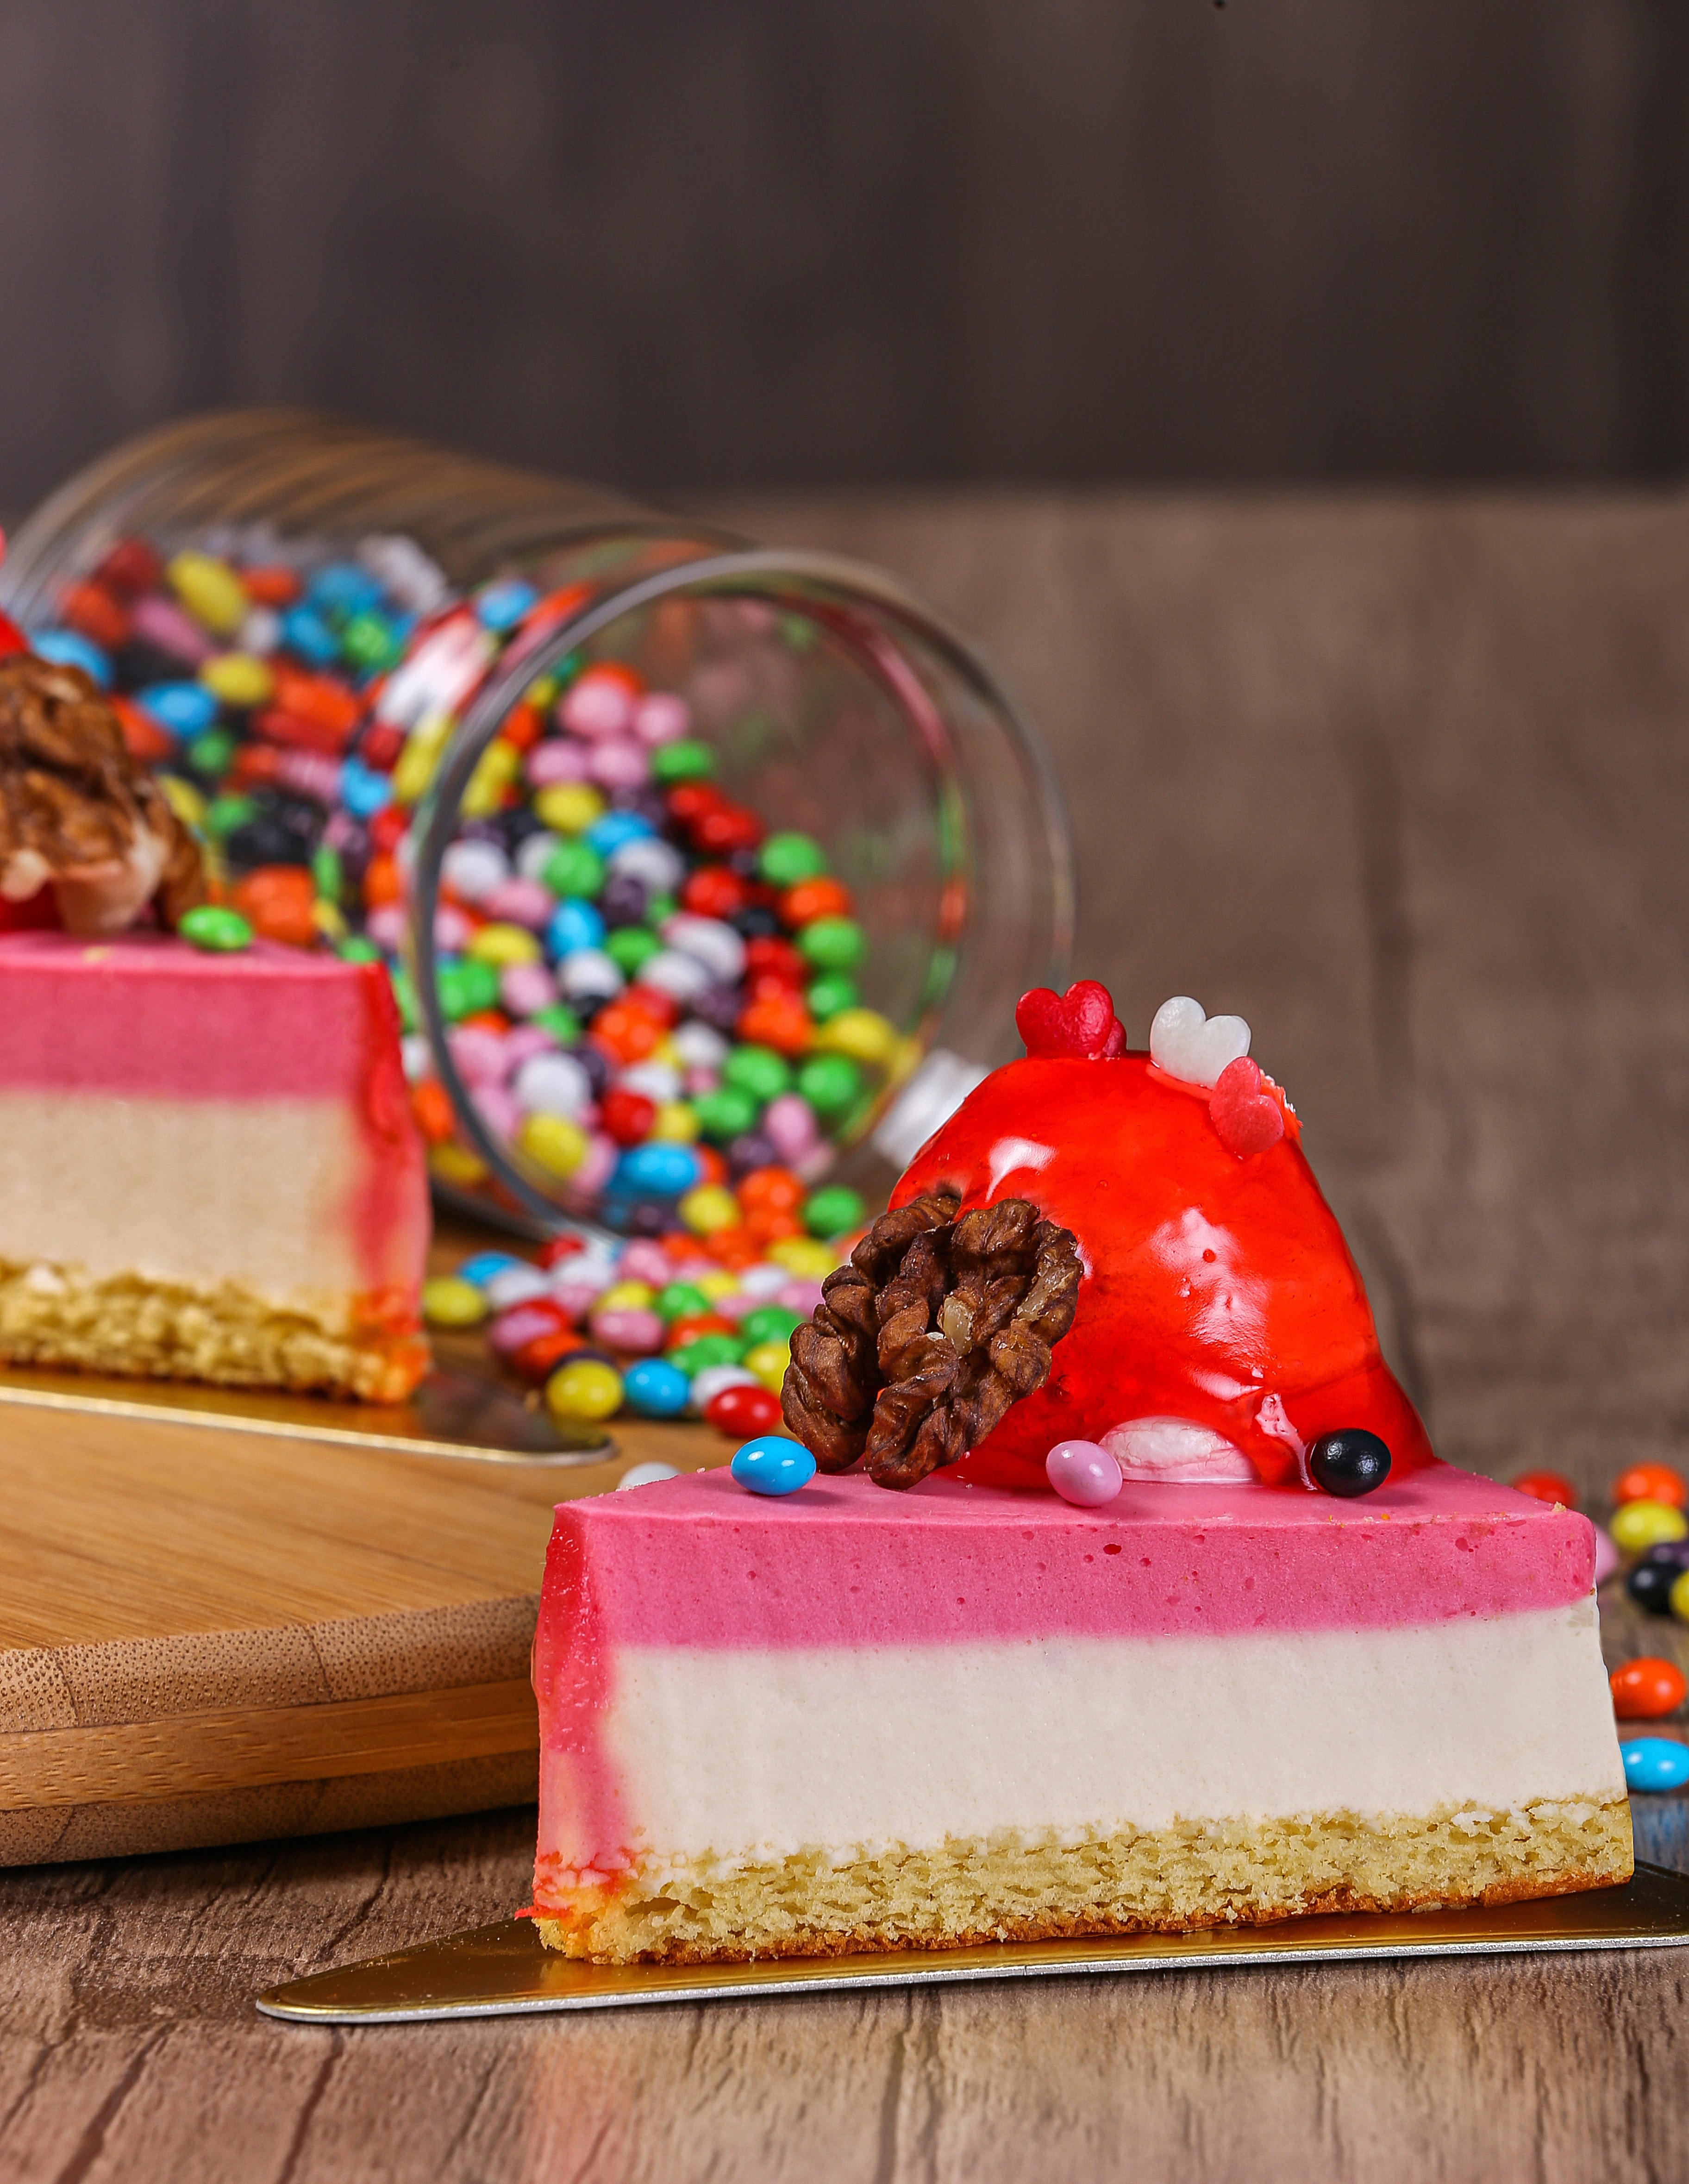
food, sweetness, dessert, cuisine, frozen dessert, dish, cake, baked goods, buttercream, ingredient, chocolate, confectionery, torte, sprinkles, cream, icing, recipe, baking, snack, kuchen, fudge